History of tea

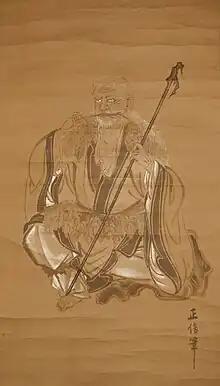
Japanese painting depicting Shennong.

The history of tea spreads across many cultures throughout thousands of years. The tea plant "Camellia sinensis" is both native and probably originated in the borderlands of China and northern Myanmar. One of the earliest accounts of tea drinking is dated back to China's Shang dynasty, in which tea was consumed in a medicinal concoction. One traditional method of preparing tea involves steeping loose tea leaves in a teapot and straining them into a cup, a practice that became common in Europe following the introduction of tea by Chinese traders. An early credible record of tea drinking dates to the 3rd century AD, in a medical text written by Chinese physician Hua Tuo. It first became known to the western world through Portuguese priests and merchants in China during the early 16th century. Drinking tea became popular in Britain during the 17th century. To compete with the Chinese monopoly on tea, the British East India Company introduced commercial tea production to British India.